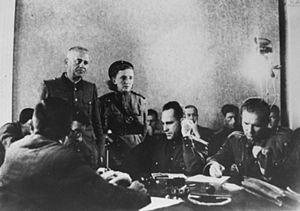
Les procès de Majdanek fut constitué d'une série de jugements rendus par la justice polonaise et allemande après la Seconde Guerre mondiale. Cette série de procès s'étale sur 30 ans, ce qui constitue le procès des crimes de guerre nazis le plus long de l'histoire. Le premier procès judiciaire des fonctionnaires du camp d'extermination de Majdanek a lieu du 27 novembre 1944 au 2 décembre 1944 à Lublin, en Pologne. Le dernier débute dans le district de Düsseldorf le 26 novembre 1975 et se termine le 30 juin 1981. Ce fut le procès le plus long et le plus cher d'Allemagne, d'une durée de 474 séances.